Izotges

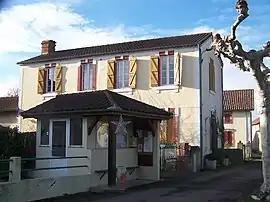
The town hall in Izotges

Izotges is a commune in the Gers department in southwestern France.